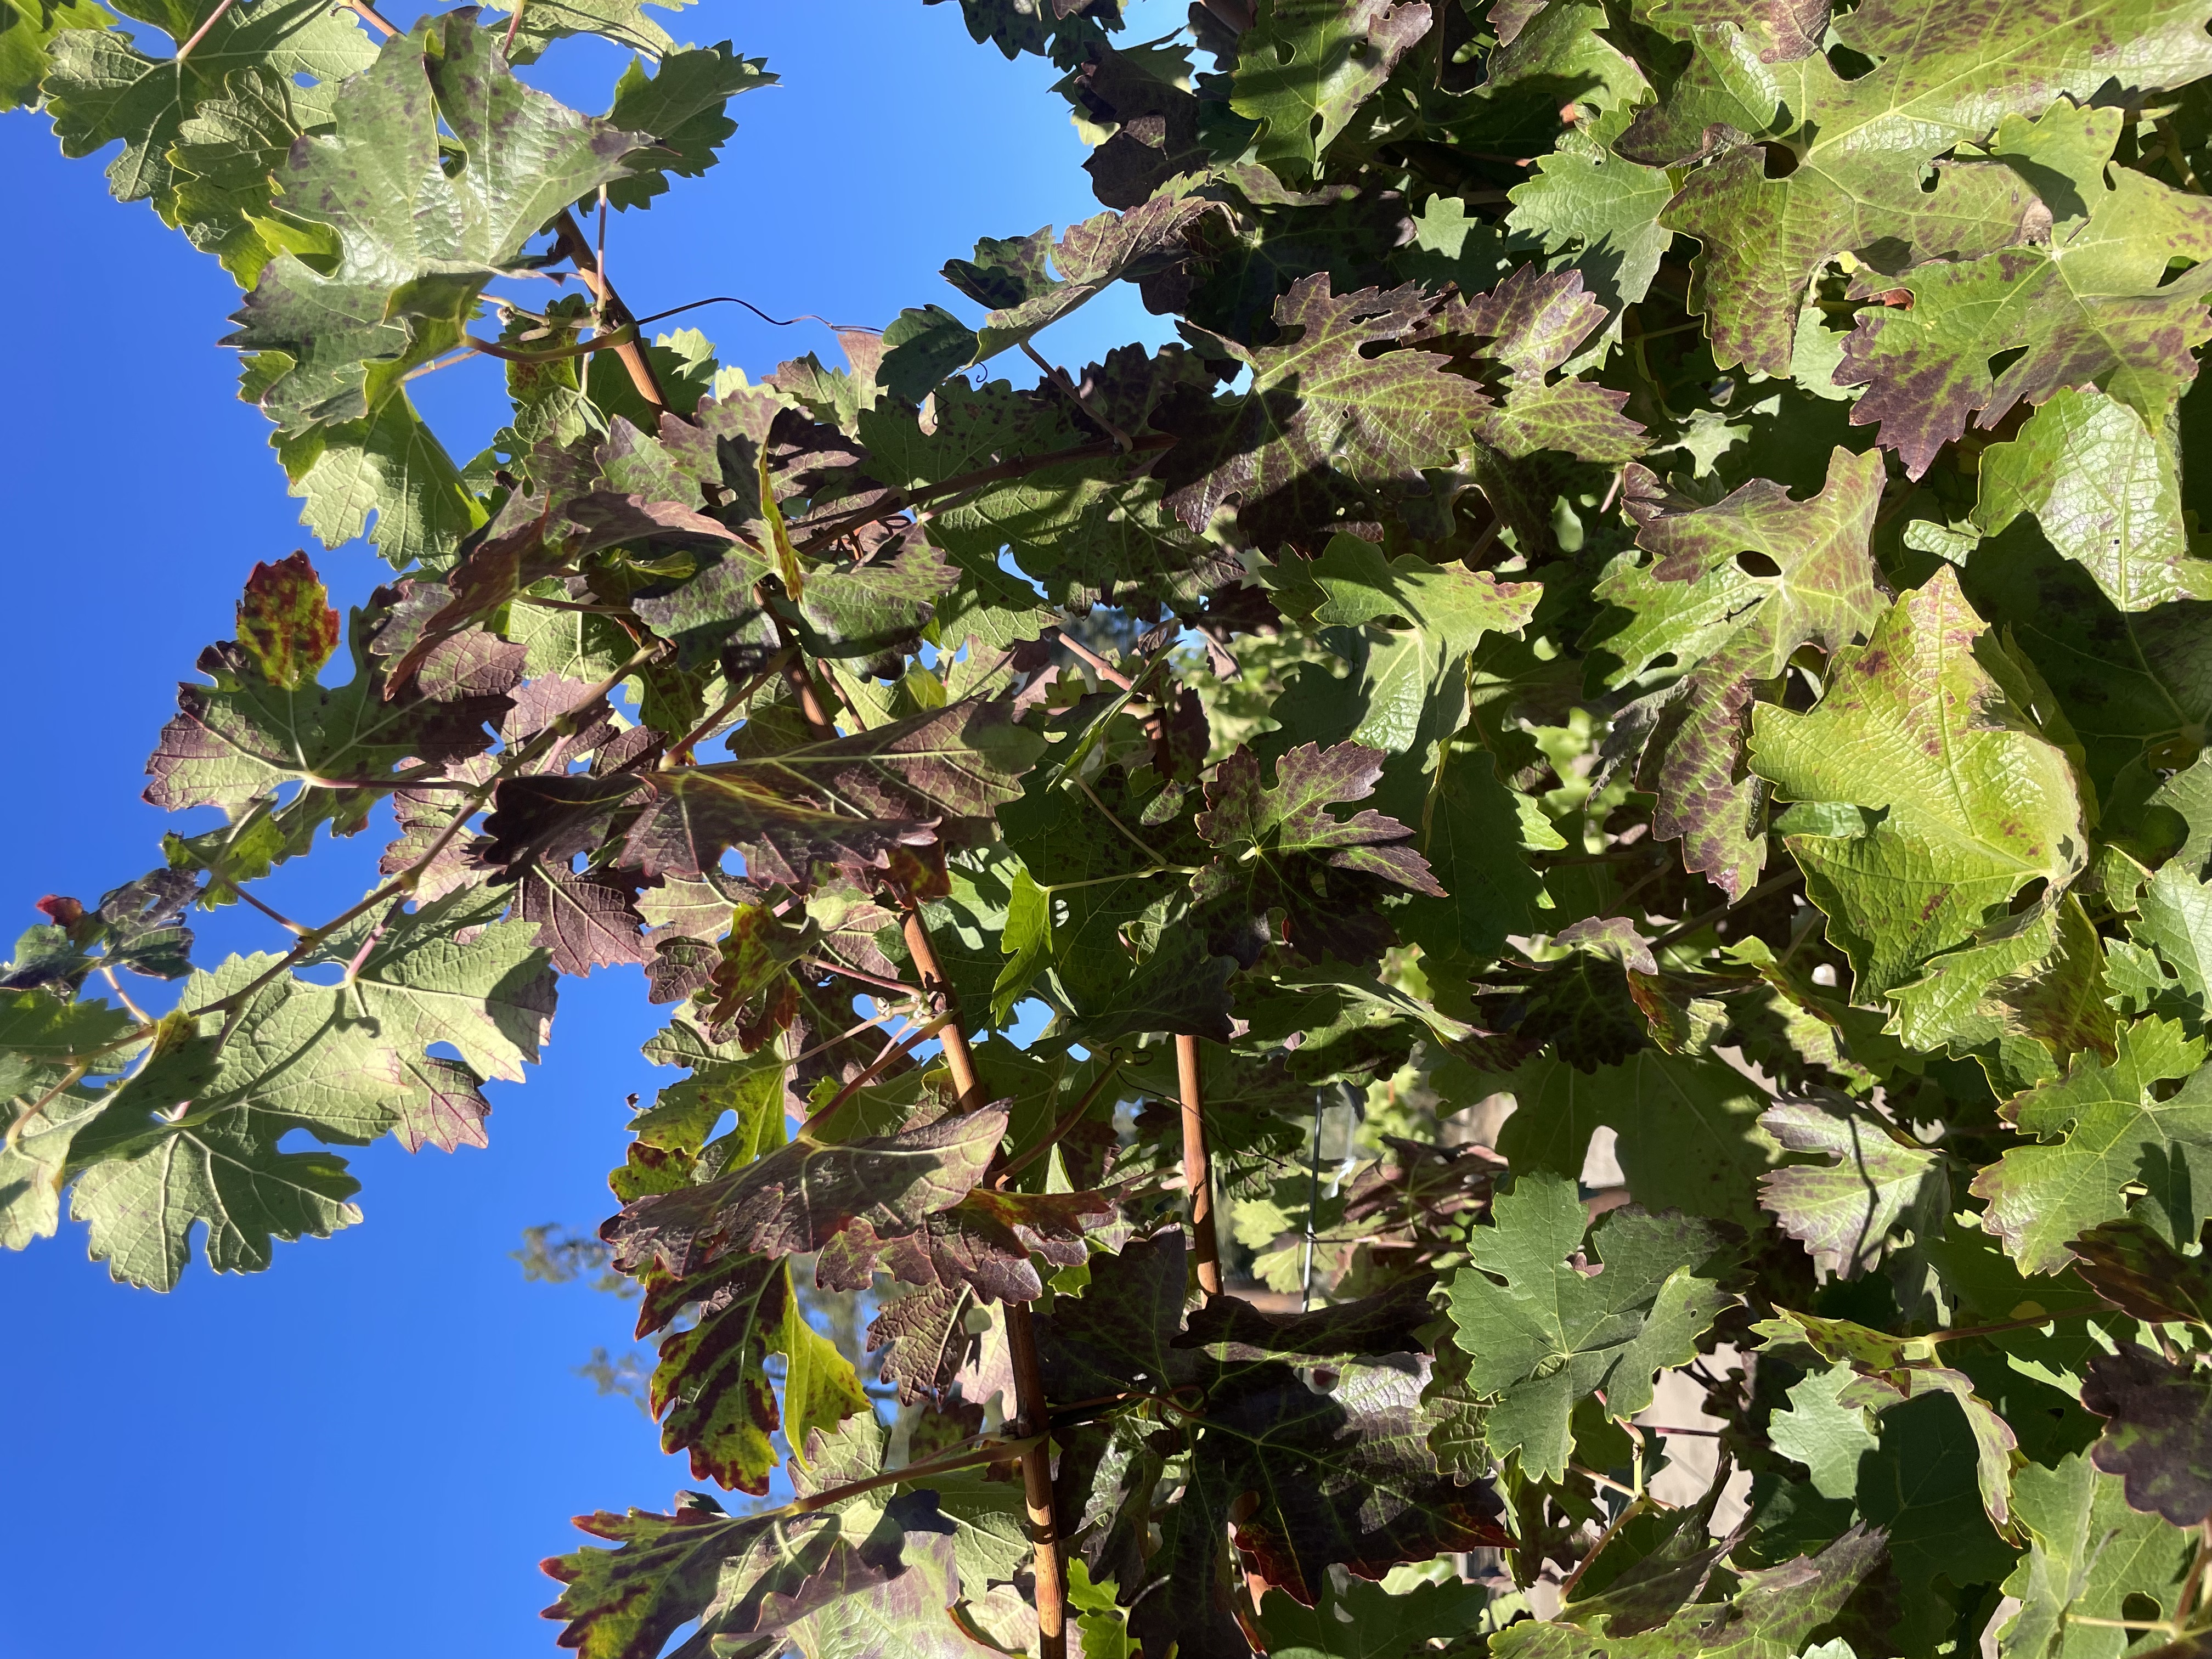
Label: Leafroll 3